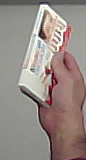
Product: kinder_chocolate